Slug (railroad)

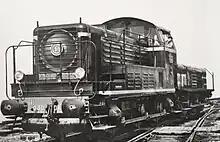
SNCF Class 030 DA (then C 61000) yard locomotive and a TC 61100 yard slug

A yard slug is designed for switching, and therefore is built to favor visibility in low-speed operation. It has a low body, allowing the engineer or driver in the powered unit to see past it. Mother–slug sets are used in heavy switching, hump yard switching, and transfer runs between yards. Some are radio-controlled without an engineer in the cab.